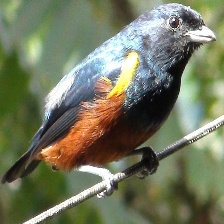
Species: CHESTNET BELLIED EUPHONIA
Scientific name: EUPHONIA PECTORALIS